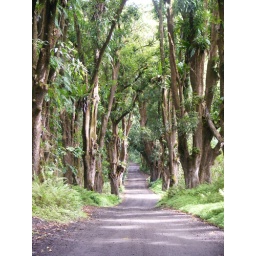
A beautiful rural road, mainly consisting of farms and cane fields, running immediately northeast of Claudia's future house in Pahoa.